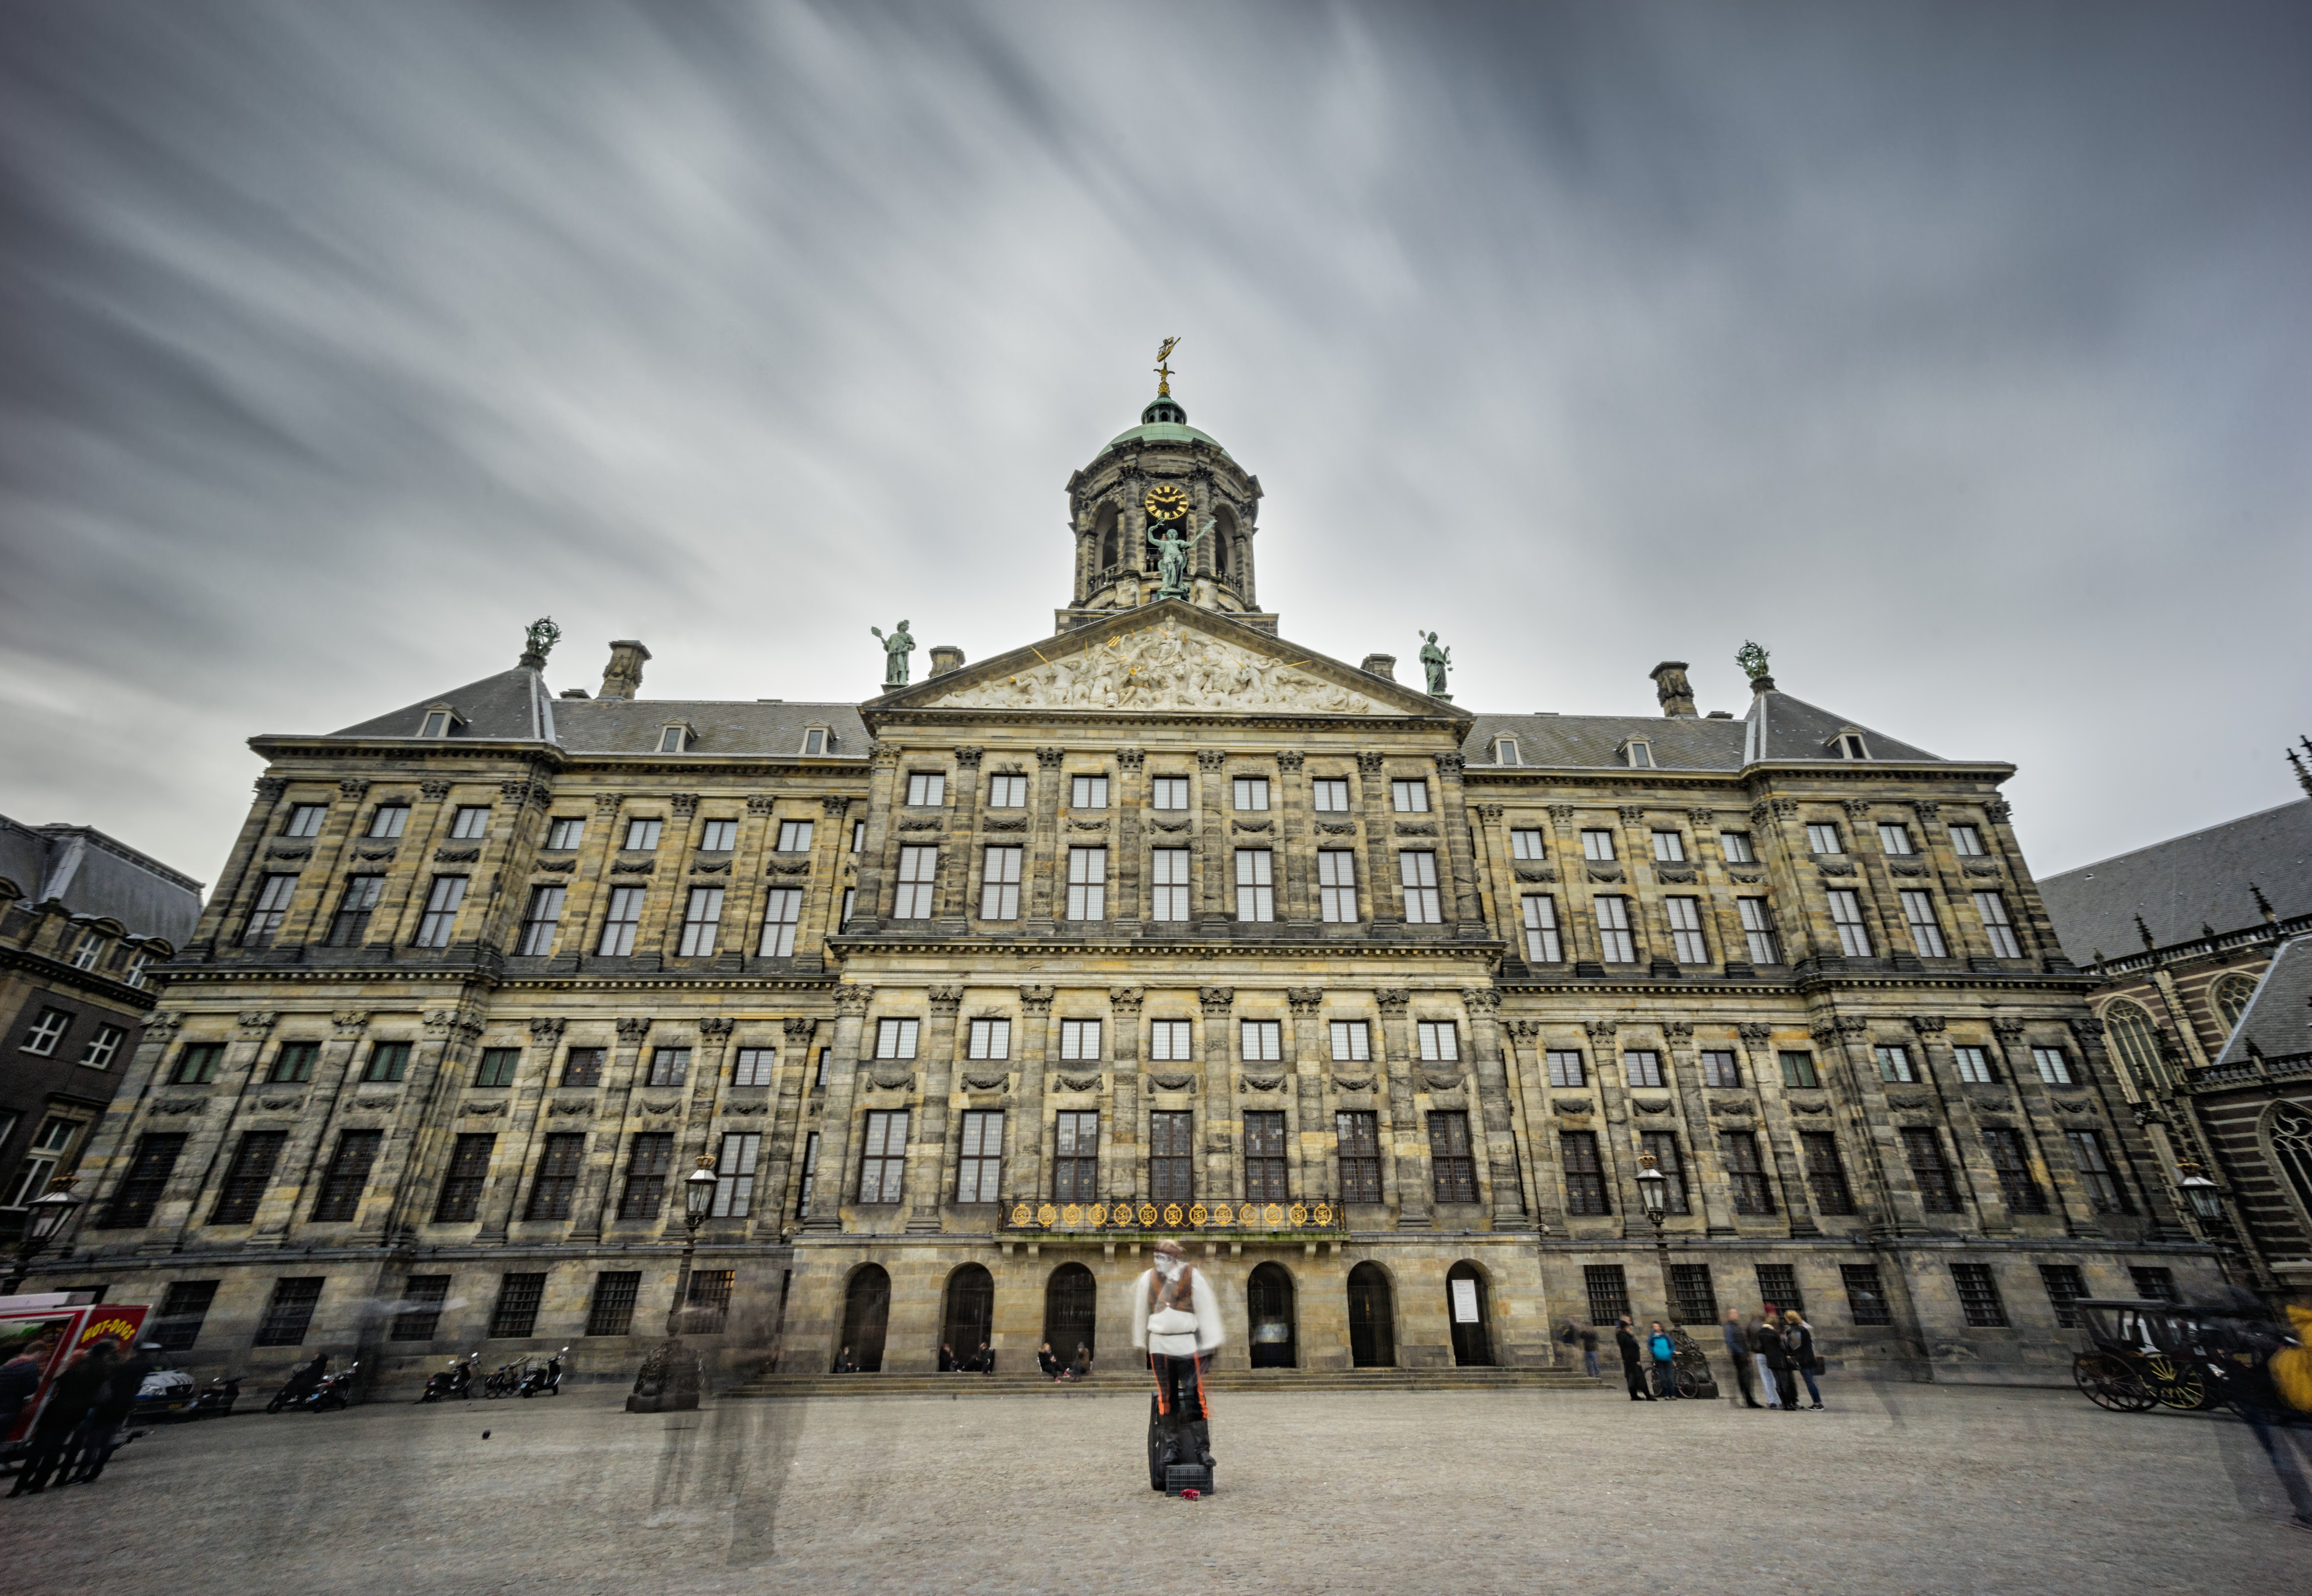
architecture, building, chateau, palace, city, cityscape, plaza, landmark, facade, cathedral, town square, basilica, ancient history, human settlement